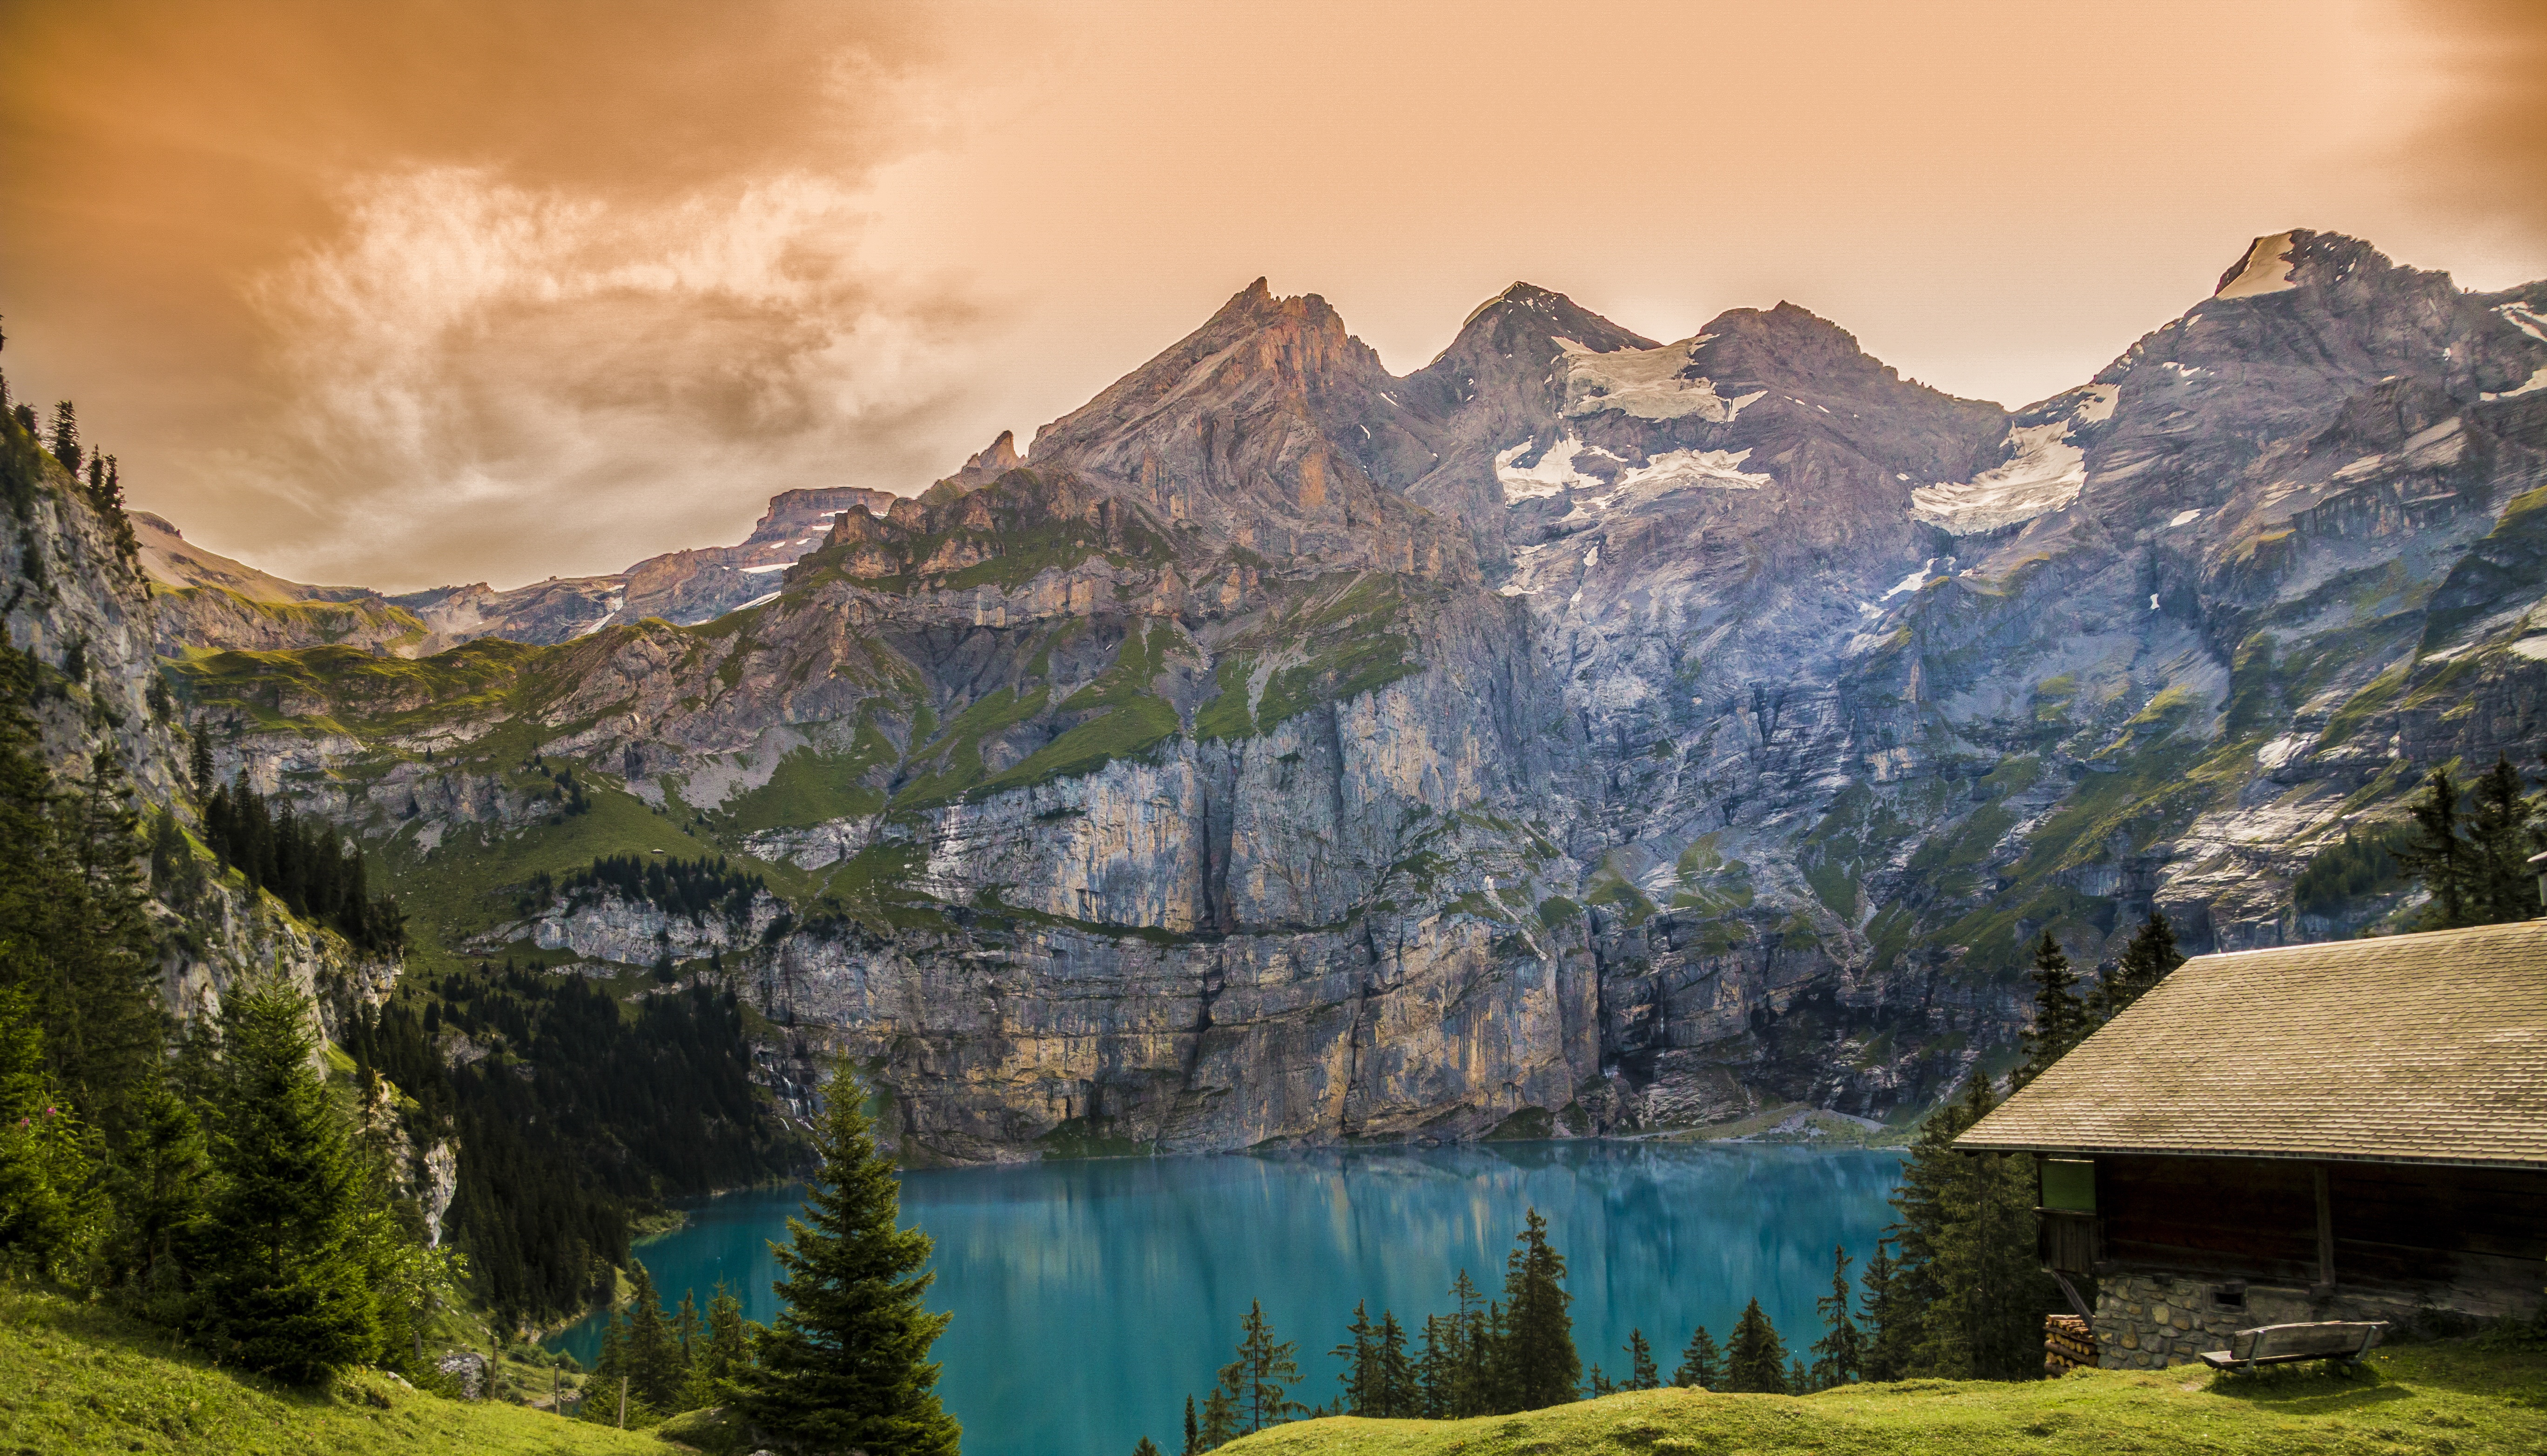
landscape, nature, horizon, wilderness, mountain, sky, sunset, lake, valley, mountain range, dusk, twilight, orange, reflection, holiday, romance, romantic, alpine, fjord, bank, mountains, alps, blue lake, plateau, wallpaper, switzerland, mood, loch, abendstimmung, afterglow, evening sky, landform, orange sky, lake oeschinen, mountain pass, geographical feature, mountainous landforms